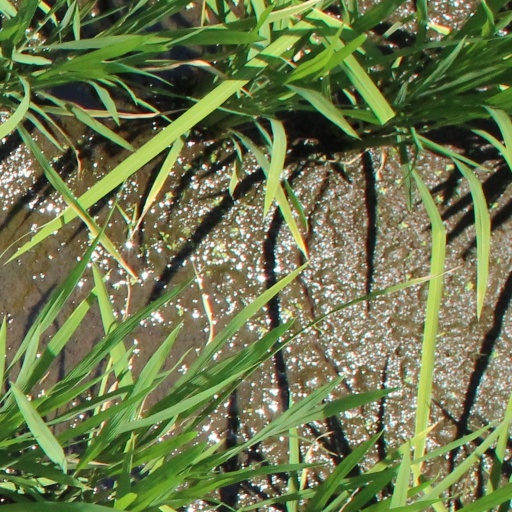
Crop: rice